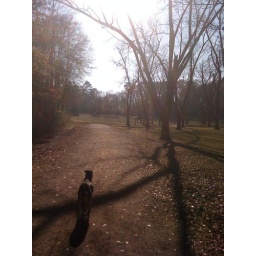
Huge mass of birds fluttering in the field ahead of us...might need to zoom in to see them